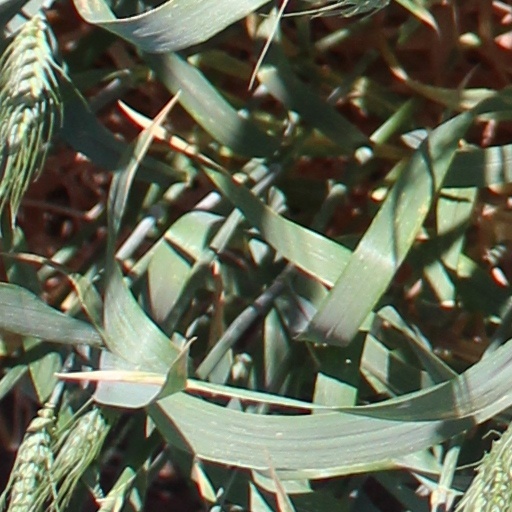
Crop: wheat